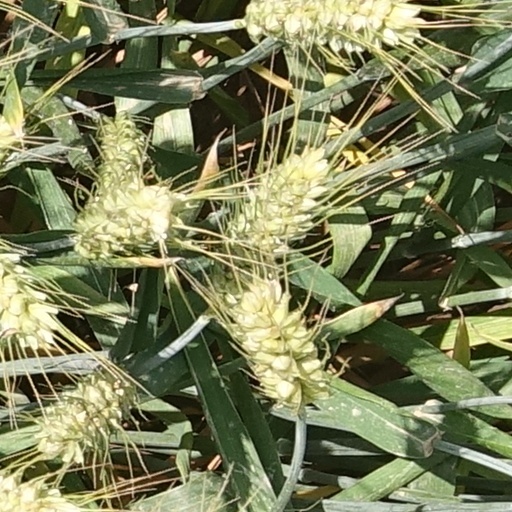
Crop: wheat